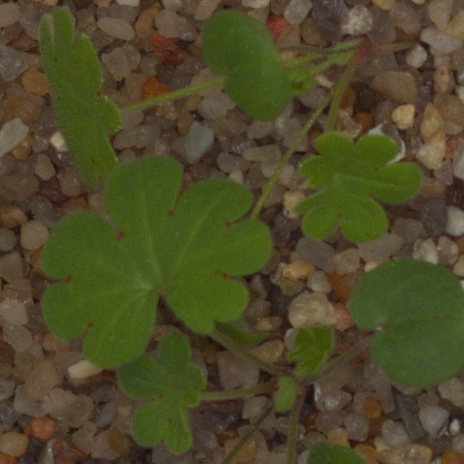
Label: smallflowered_cranesbill